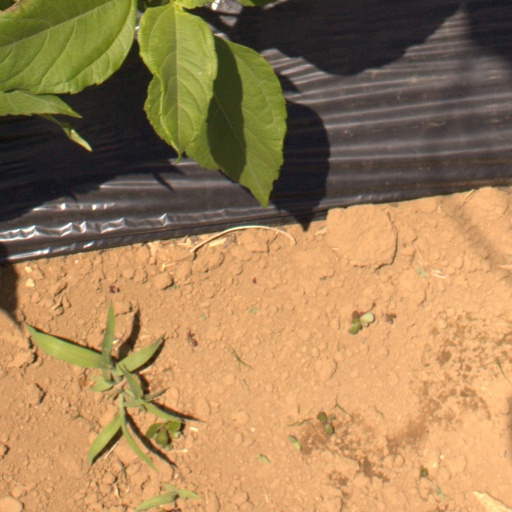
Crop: Jerusalem artichoke